Ernest Bai Koroma

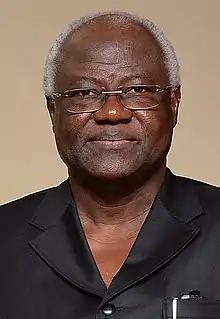
Koroma in 2015

Ernest Bai Koroma (born 2 October 1953) is a Sierra Leonean politician who served as the fourth President of Sierra Leone from 17 September 2007 to 4 April 2018.